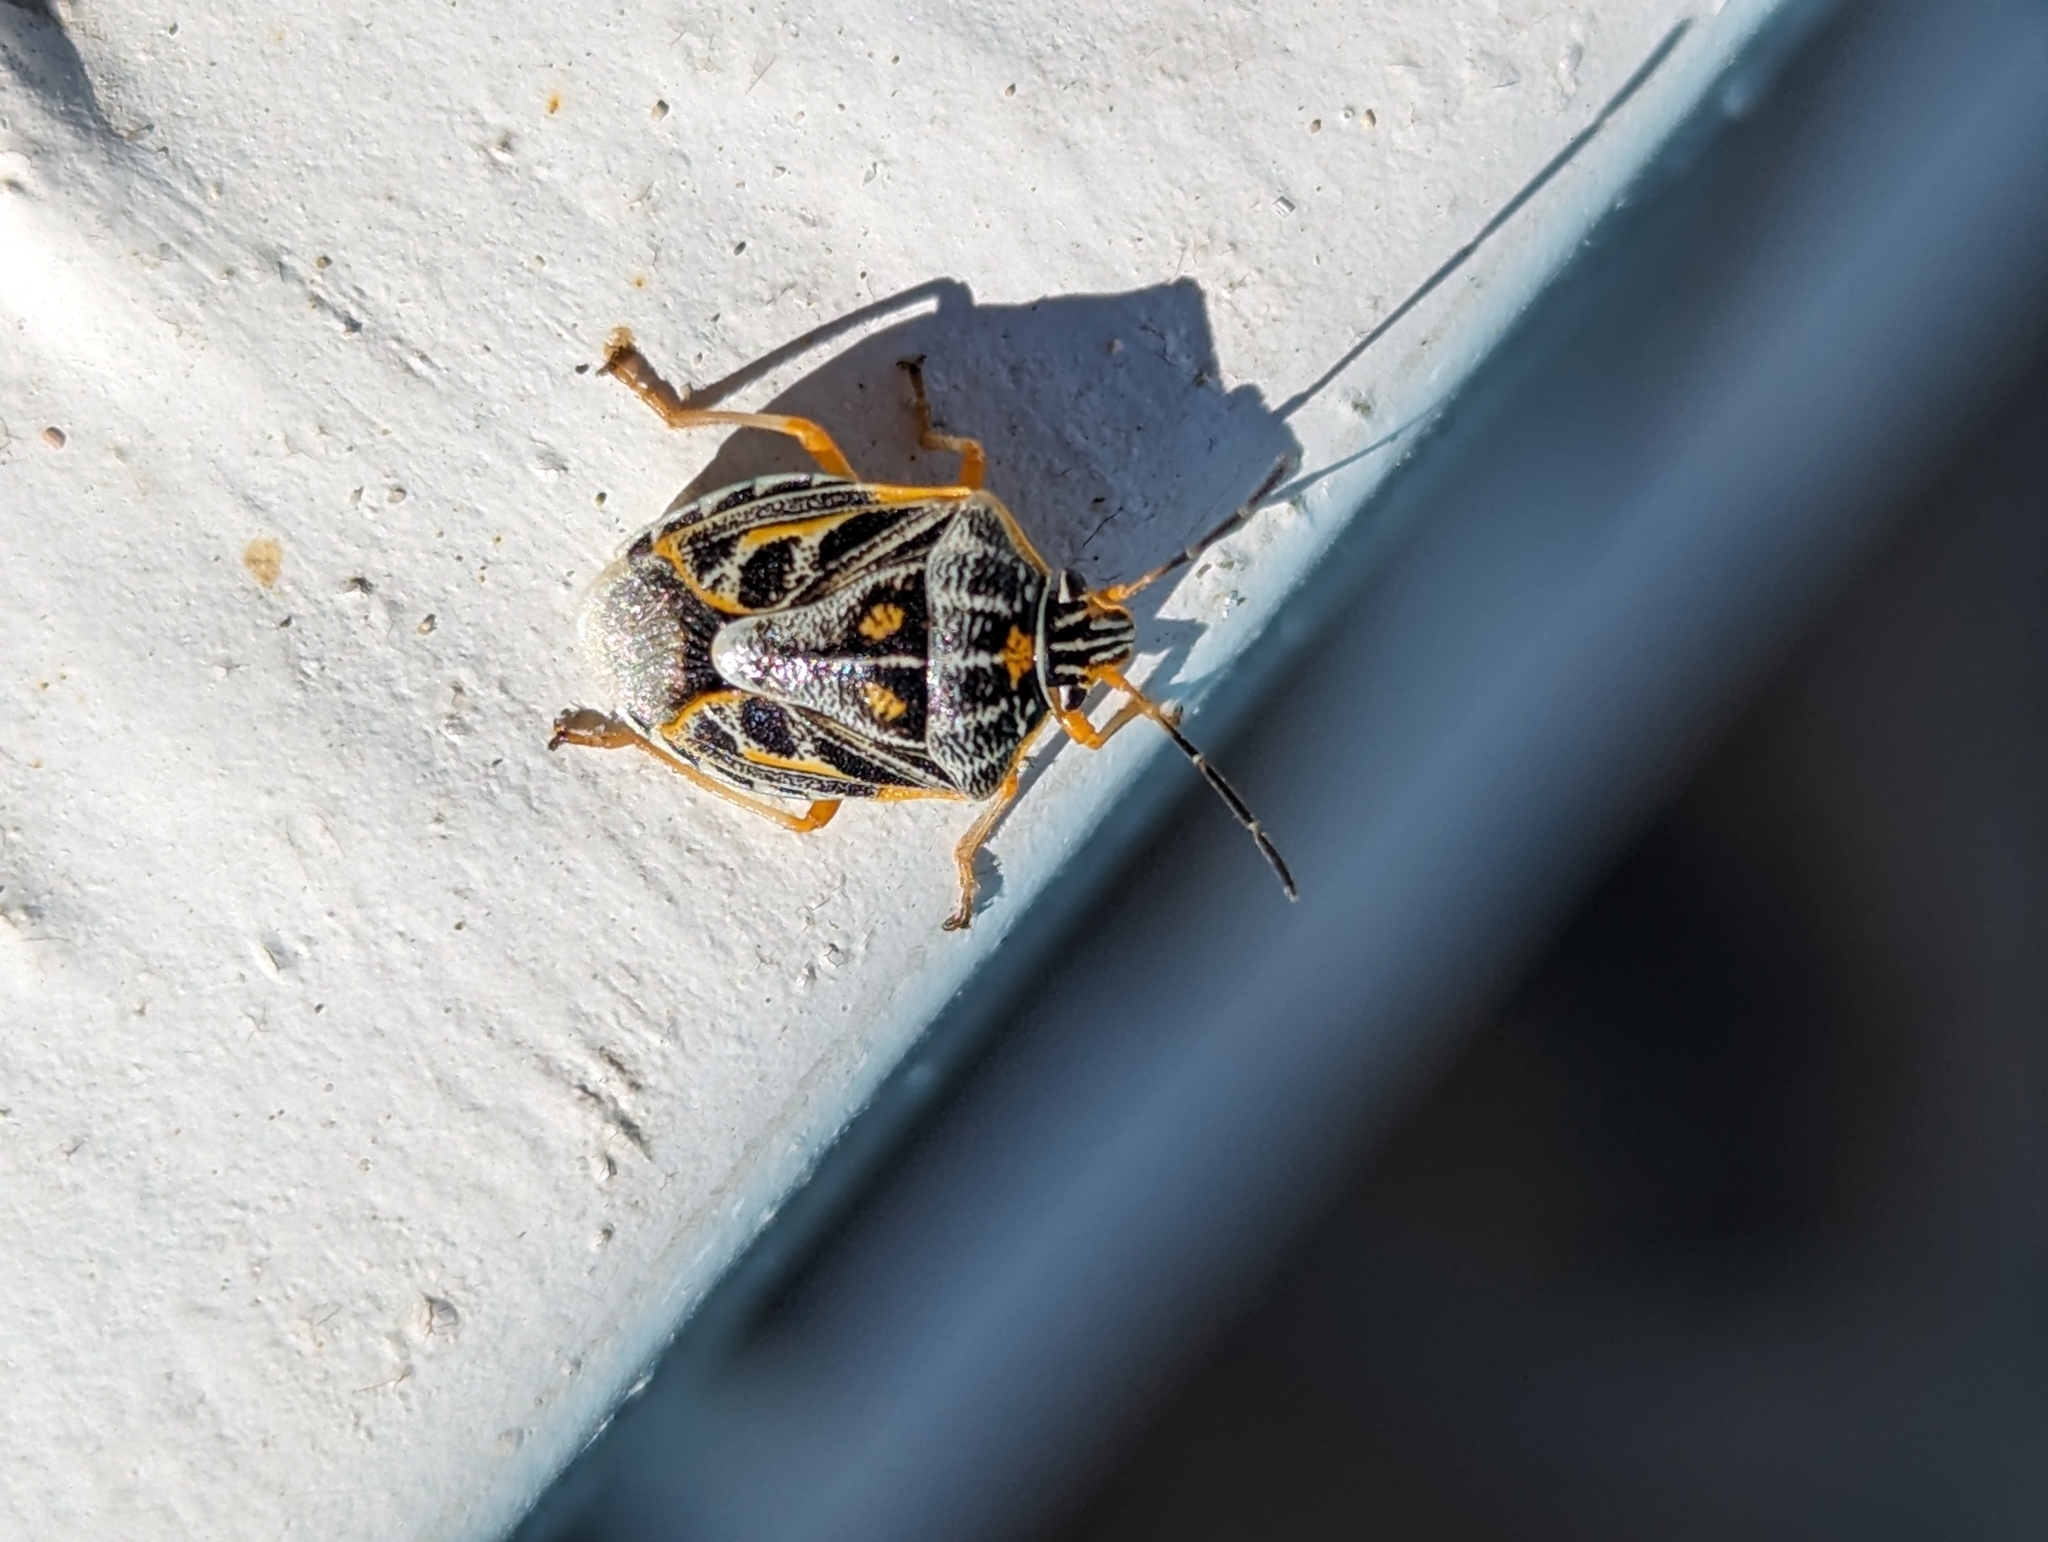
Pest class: stink_bug